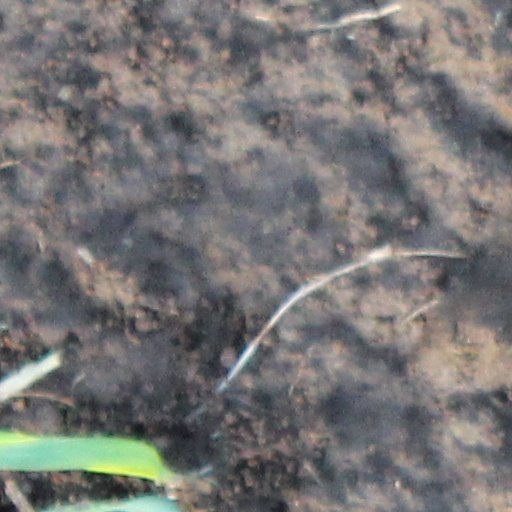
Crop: wheat